Hermie Sadler

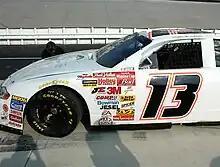
Sadler's car at the 2001 MBNA Cal Ripken, Jr. 400 at Dover

In 2001, Sadler and his wife Angela formed their own team, Score Motorsports, and began running a limited schedule in the Winston Cup Series. Running cars purchased from Larry Hedrick Motorsports and with Virginia Lottery sponsoring, he ran three races, his best finish being a 27th at Dover. Sadler returned to the Busch Series in 2002, running a limited schedule in his own No. 02 as well as the No. 43 for the Curb Agajanian Performance Group. His best finish was a 21st at Richmond. Sadler also ran 10 Cup races that year, eight in his own No. 02 entry, and two races for Junie Donlavey.